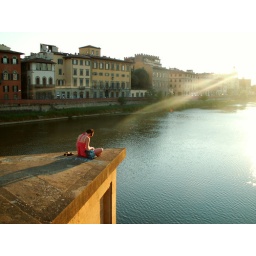
A photograph of a girl reading on a bridge in Florence, Italy.